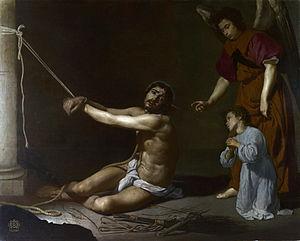
Christ contemplé par l'âme chrétienne après la flagellation est une huile sur toile de Diego Velázquez de 165,1 × 206,4 cm, conservée à la National Gallery de Londres depuis 1883 après un legs de John Savile Lumley, qui l'avait acquise à Madrid en 1858. Pour José López-Rey elle pourrait avoir été peinte entre 1626 et 1628, bien qu'une majorité de critiques situent son exécution en 1632, après le premier voyage de Velázquez en Italie, à cause des influences de la peinture bolonaise et plus particulièrement de celles de Guido Reni et du Caravage romain, et d'une technique picturale proche de celle employée pour la toile La forge de Vulcain à Rome.
Liste des tableaux de Diego Vélasquez.